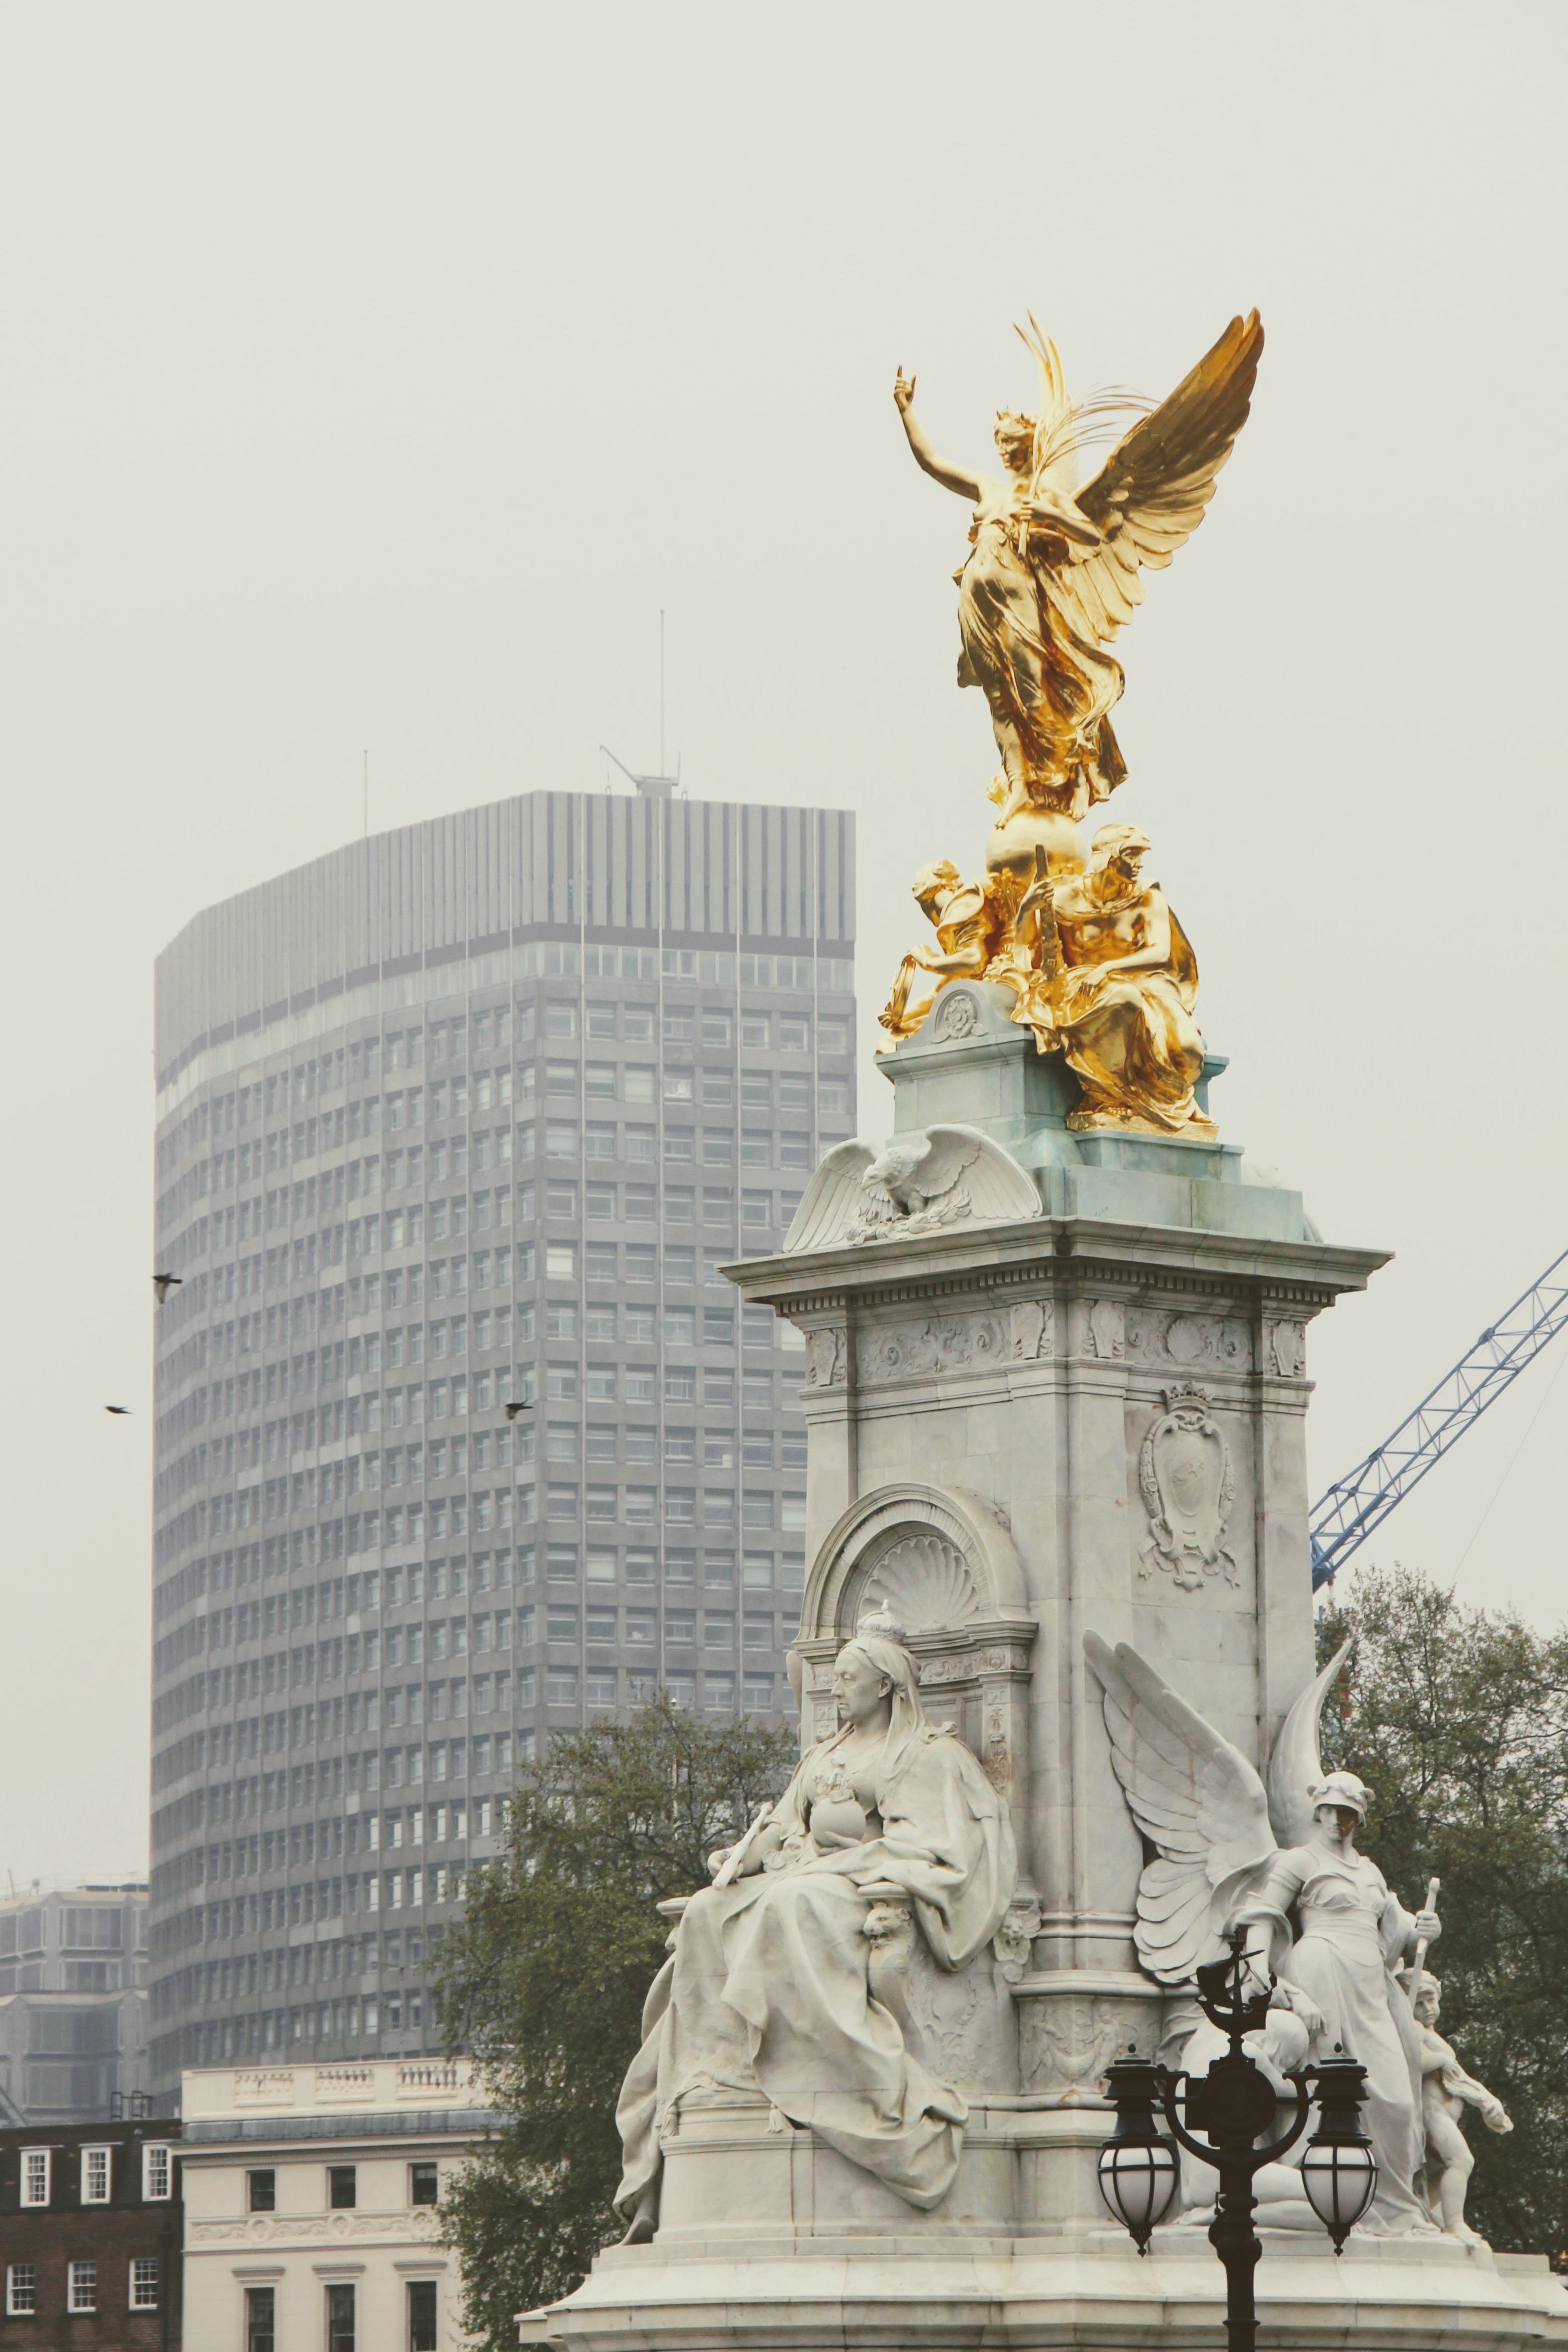
fog, building, monument, statue, tower, landmark, england, sculpture, london, art, united kingdom